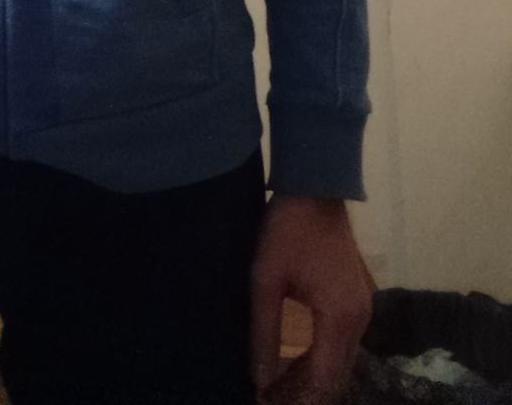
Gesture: no_gesture